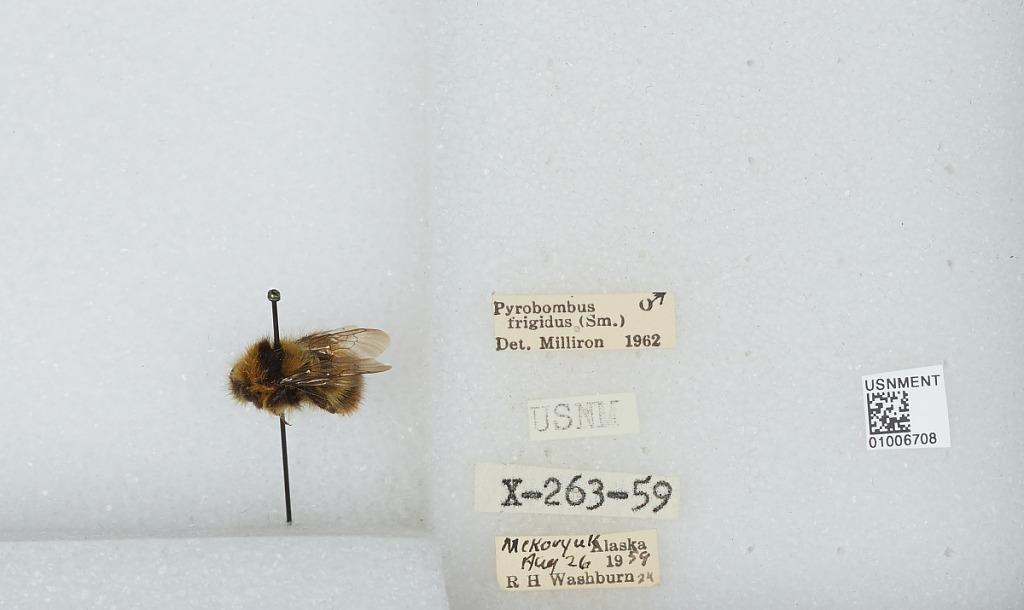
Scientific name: Bombus (Pyrobombus) frigidus Smith
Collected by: R. Washburn
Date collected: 1959-8-26
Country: United States
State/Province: Alaska
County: Bethel
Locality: Mekoryuk
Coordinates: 60.3892, -166.207
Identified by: Milliron